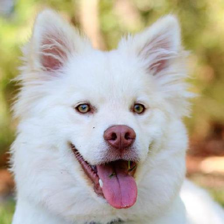
Label: animals